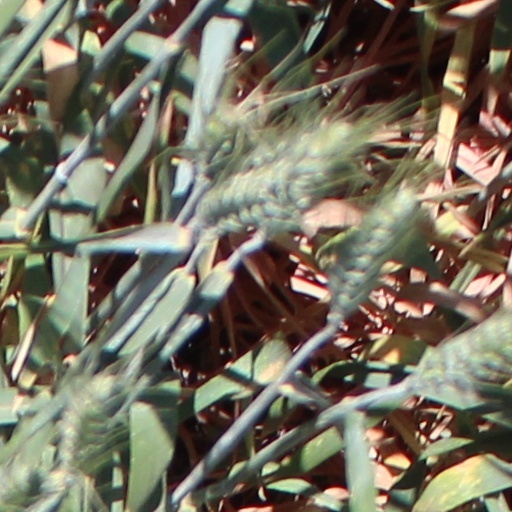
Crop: wheat